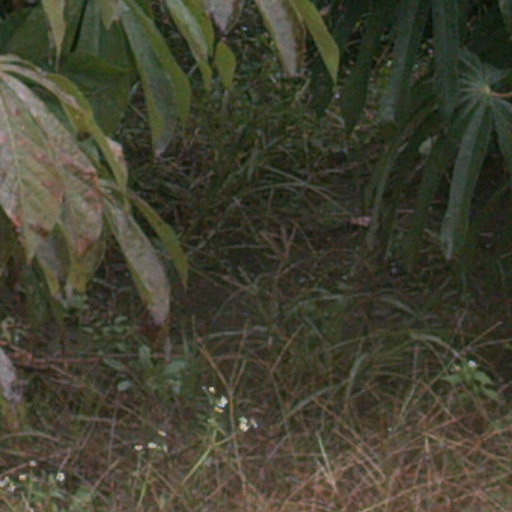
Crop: cassava